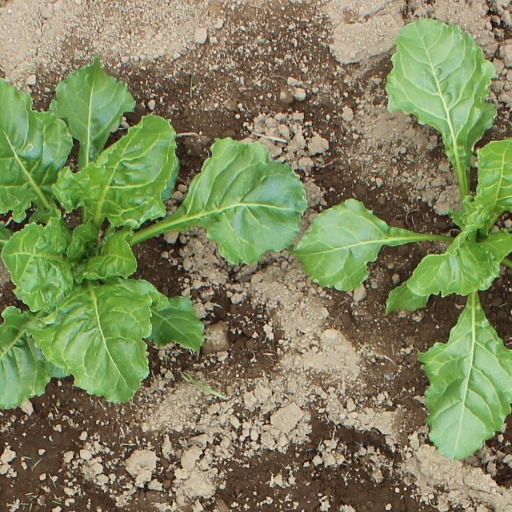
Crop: sugar beet